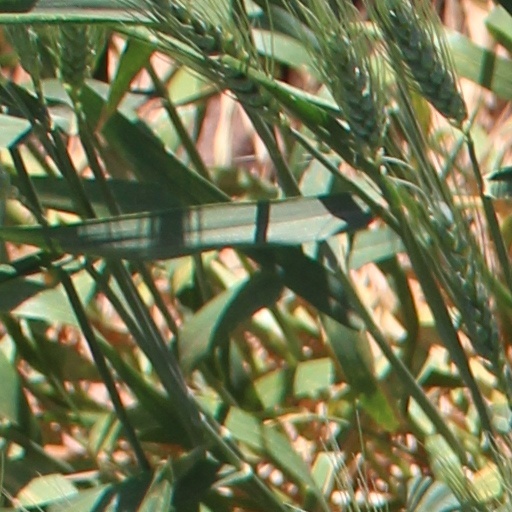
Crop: wheat